Garden warbler

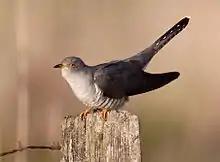
A bird with a grey back, pale underparts and long tail perched on a post

The main predators of the garden warbler are Eurasian sparrowhawks and domestic cats. Some falcons will also take adults, and the Eleonora's falcon hunts the garden warbler and many other small passerines as they migrate across the Mediterranean. Eurasian jays and Eurasian magpies take the eggs and young of warblers, as do mammals such as stoats, weasels and squirrels. The garden warbler is a host of the common cuckoo, a brood parasite. The blackcap has a much lower level of parasitism than its relative because the cuckoo's eggs are often rejected.